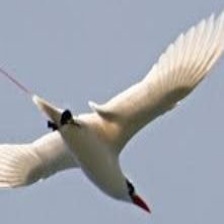
Species: RED BILLED TROPICBIRD
Scientific name: PHAETHON AETHEREU